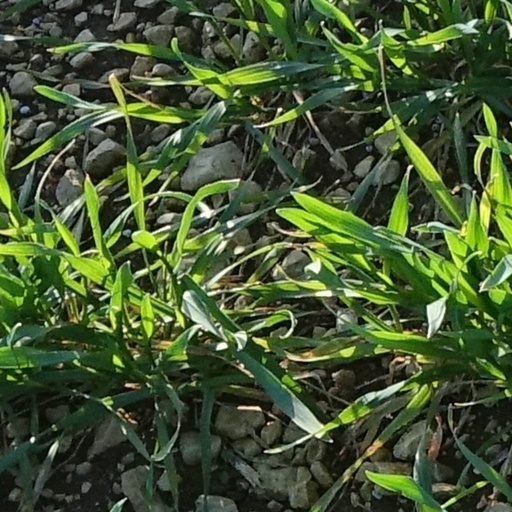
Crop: wheat